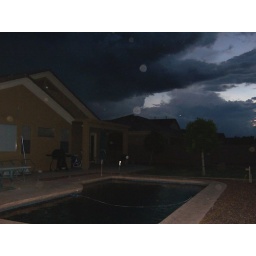
Storm clouds over our house